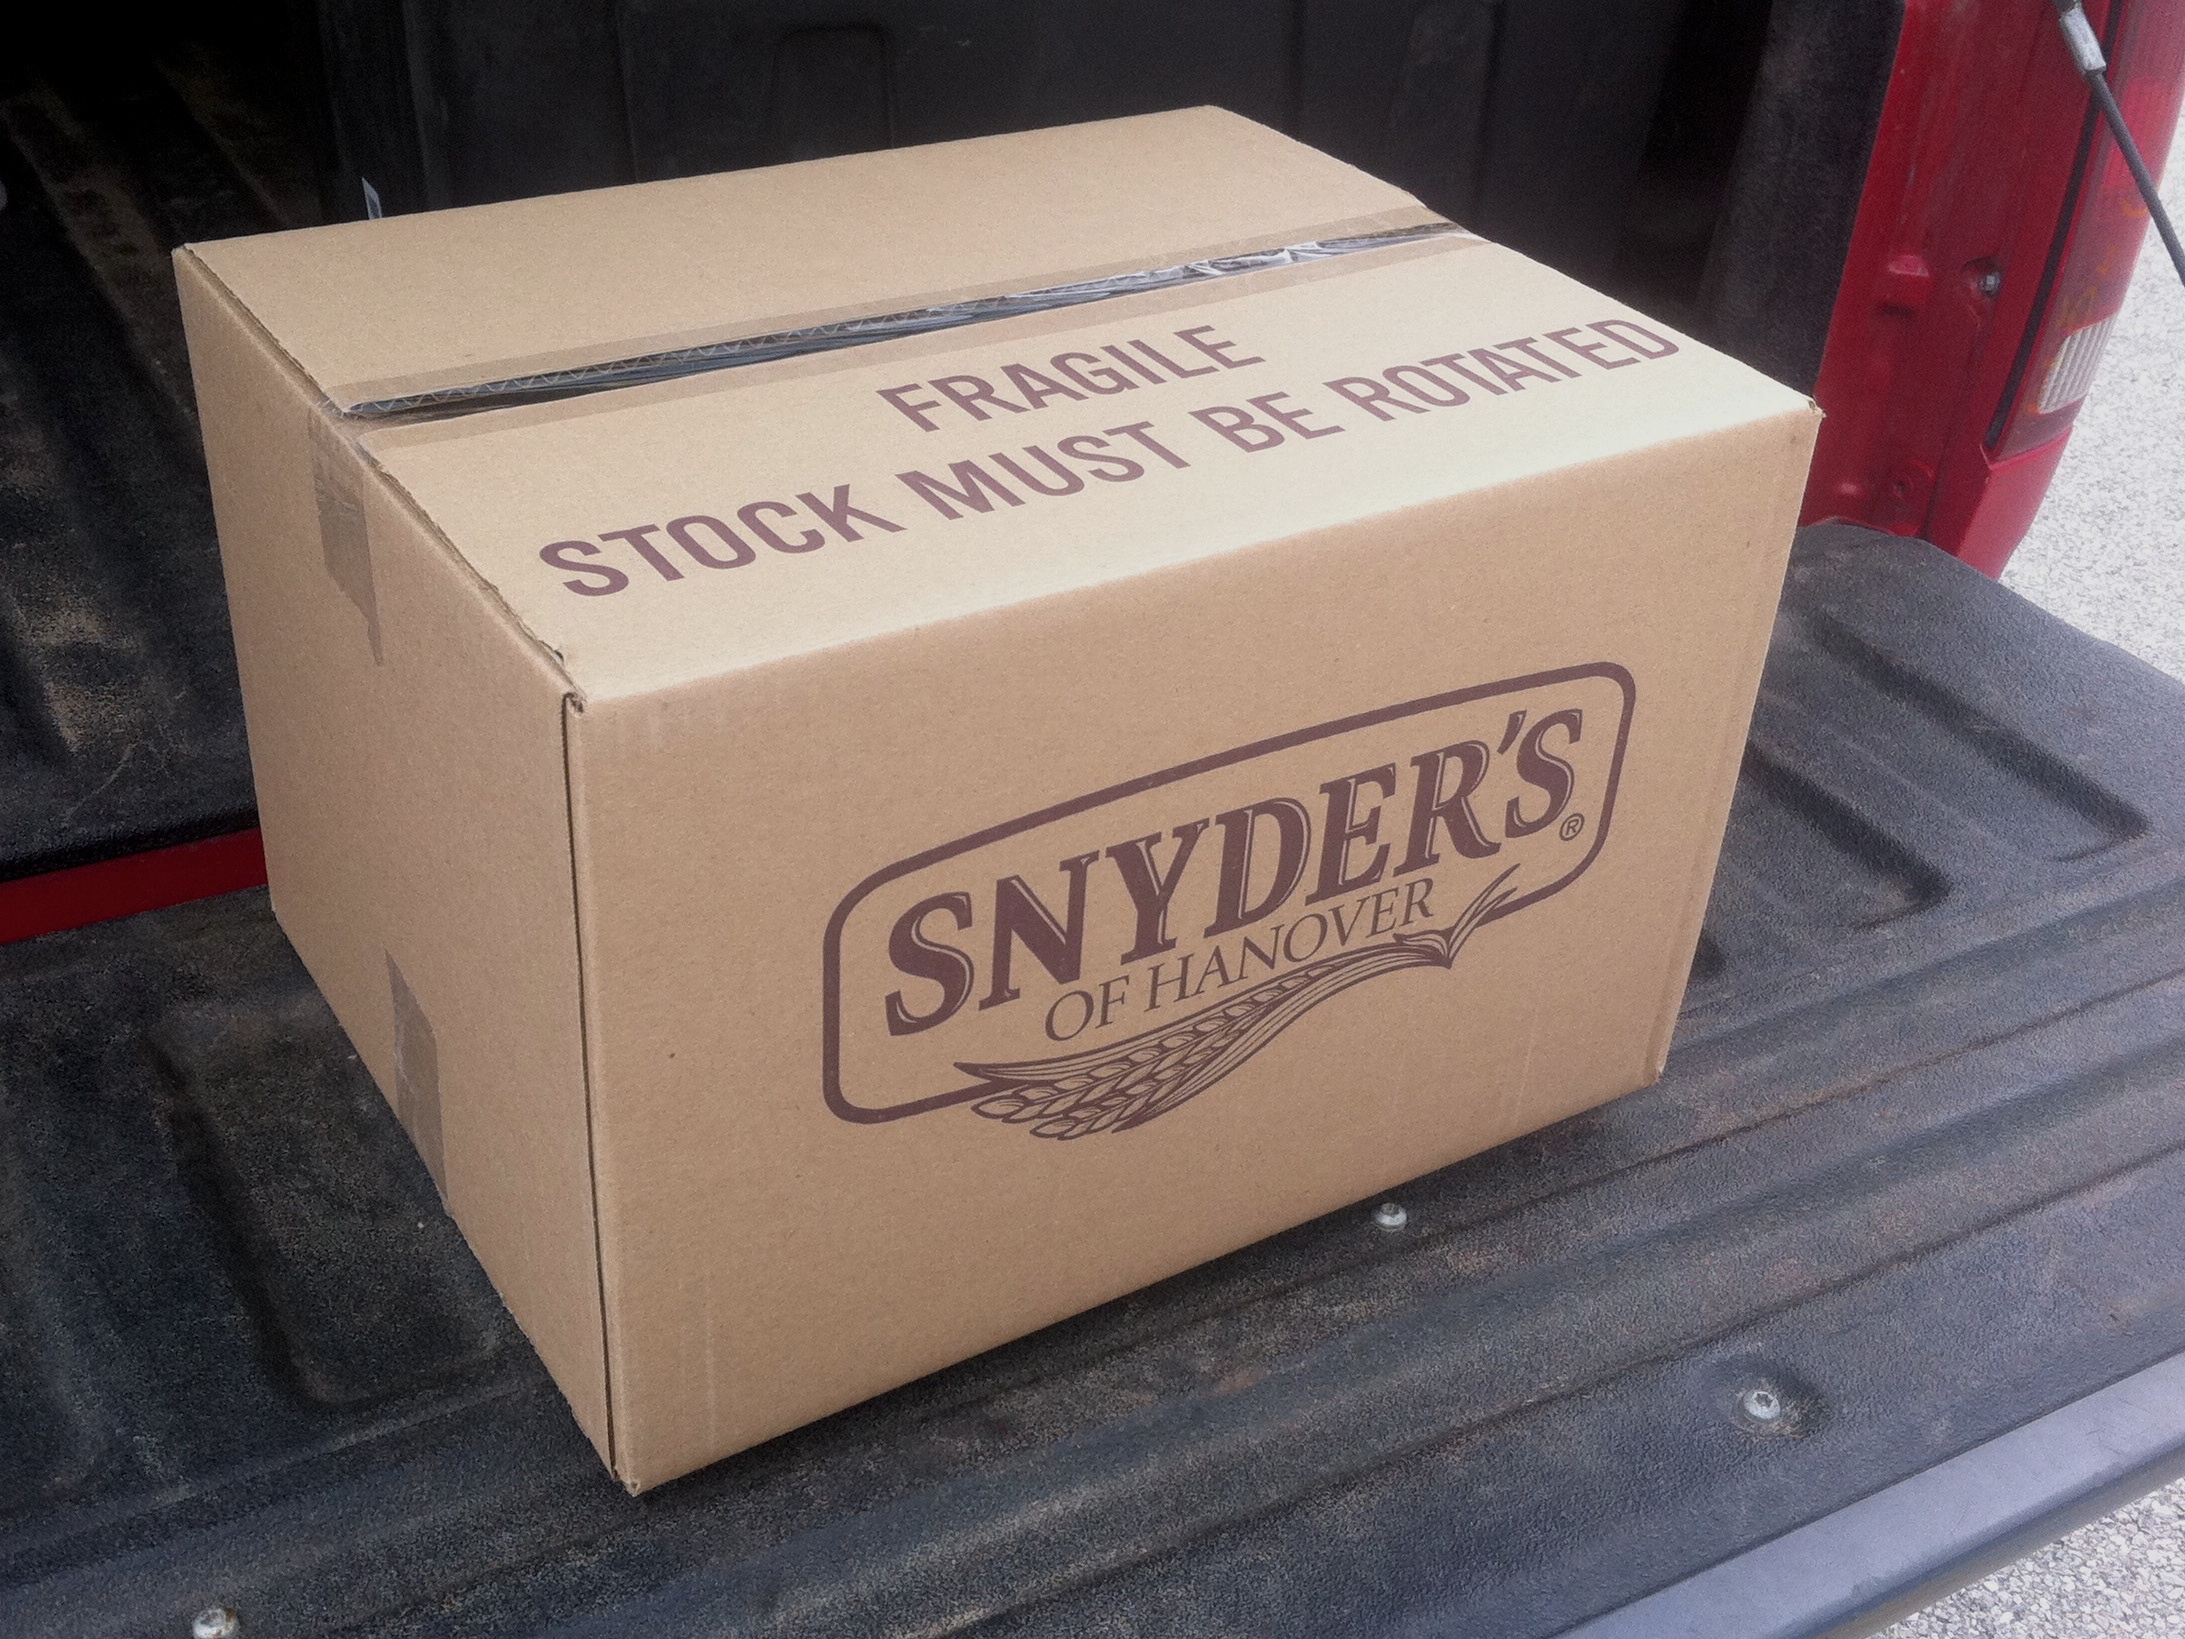
box, carton, odyssey, product design, packaging and labeling, package delivery